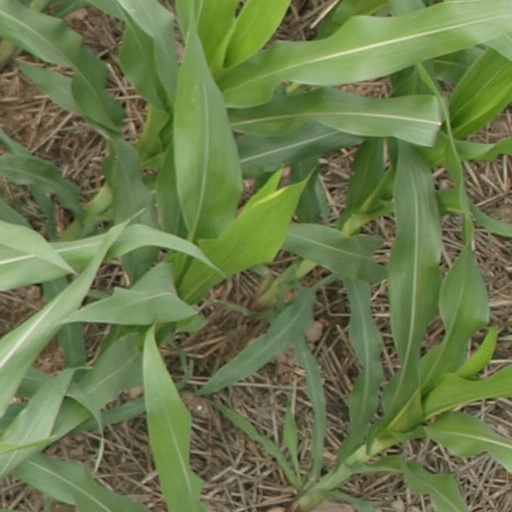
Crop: maize; corn